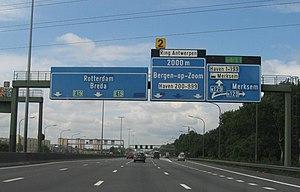
Le petit ring d'Anvers, numéroté R1, est une autoroute ceinturant l'est et le sud de la ville d'Anvers.